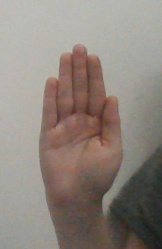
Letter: seen